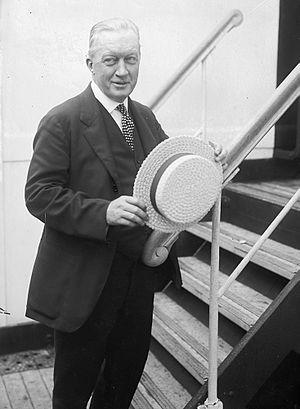
John Russell Pope était un architecte américain.